Treatment of South Asian labourers in the Gulf Cooperation Council region

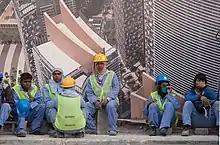
Migrant workers in Doha, Qatar

The treatment of South Asian labourers in the Gulf Cooperation Council (GCC) region is an ongoing issue between members of the South Asian Association for Regional Cooperation (SAARC) nations and the wealthy oil-rich Gulf Cooperation Council. The current large number of migrants from South Asia to the Persian Gulf began in the 1960s, when the oil boom in the Gulf Arab countries resulted in migrant labourers. This further increased with the development of large mega-cities. With the growth of megacities of Dubai, Doha and Riyadh, the need for construction labourers grew.